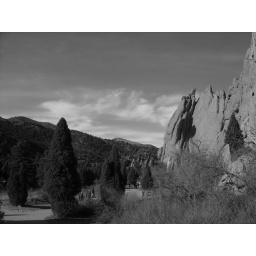
A fascinating couple of hours in a beautiful, alien land of red rocks and gnarly little trees and cacti.